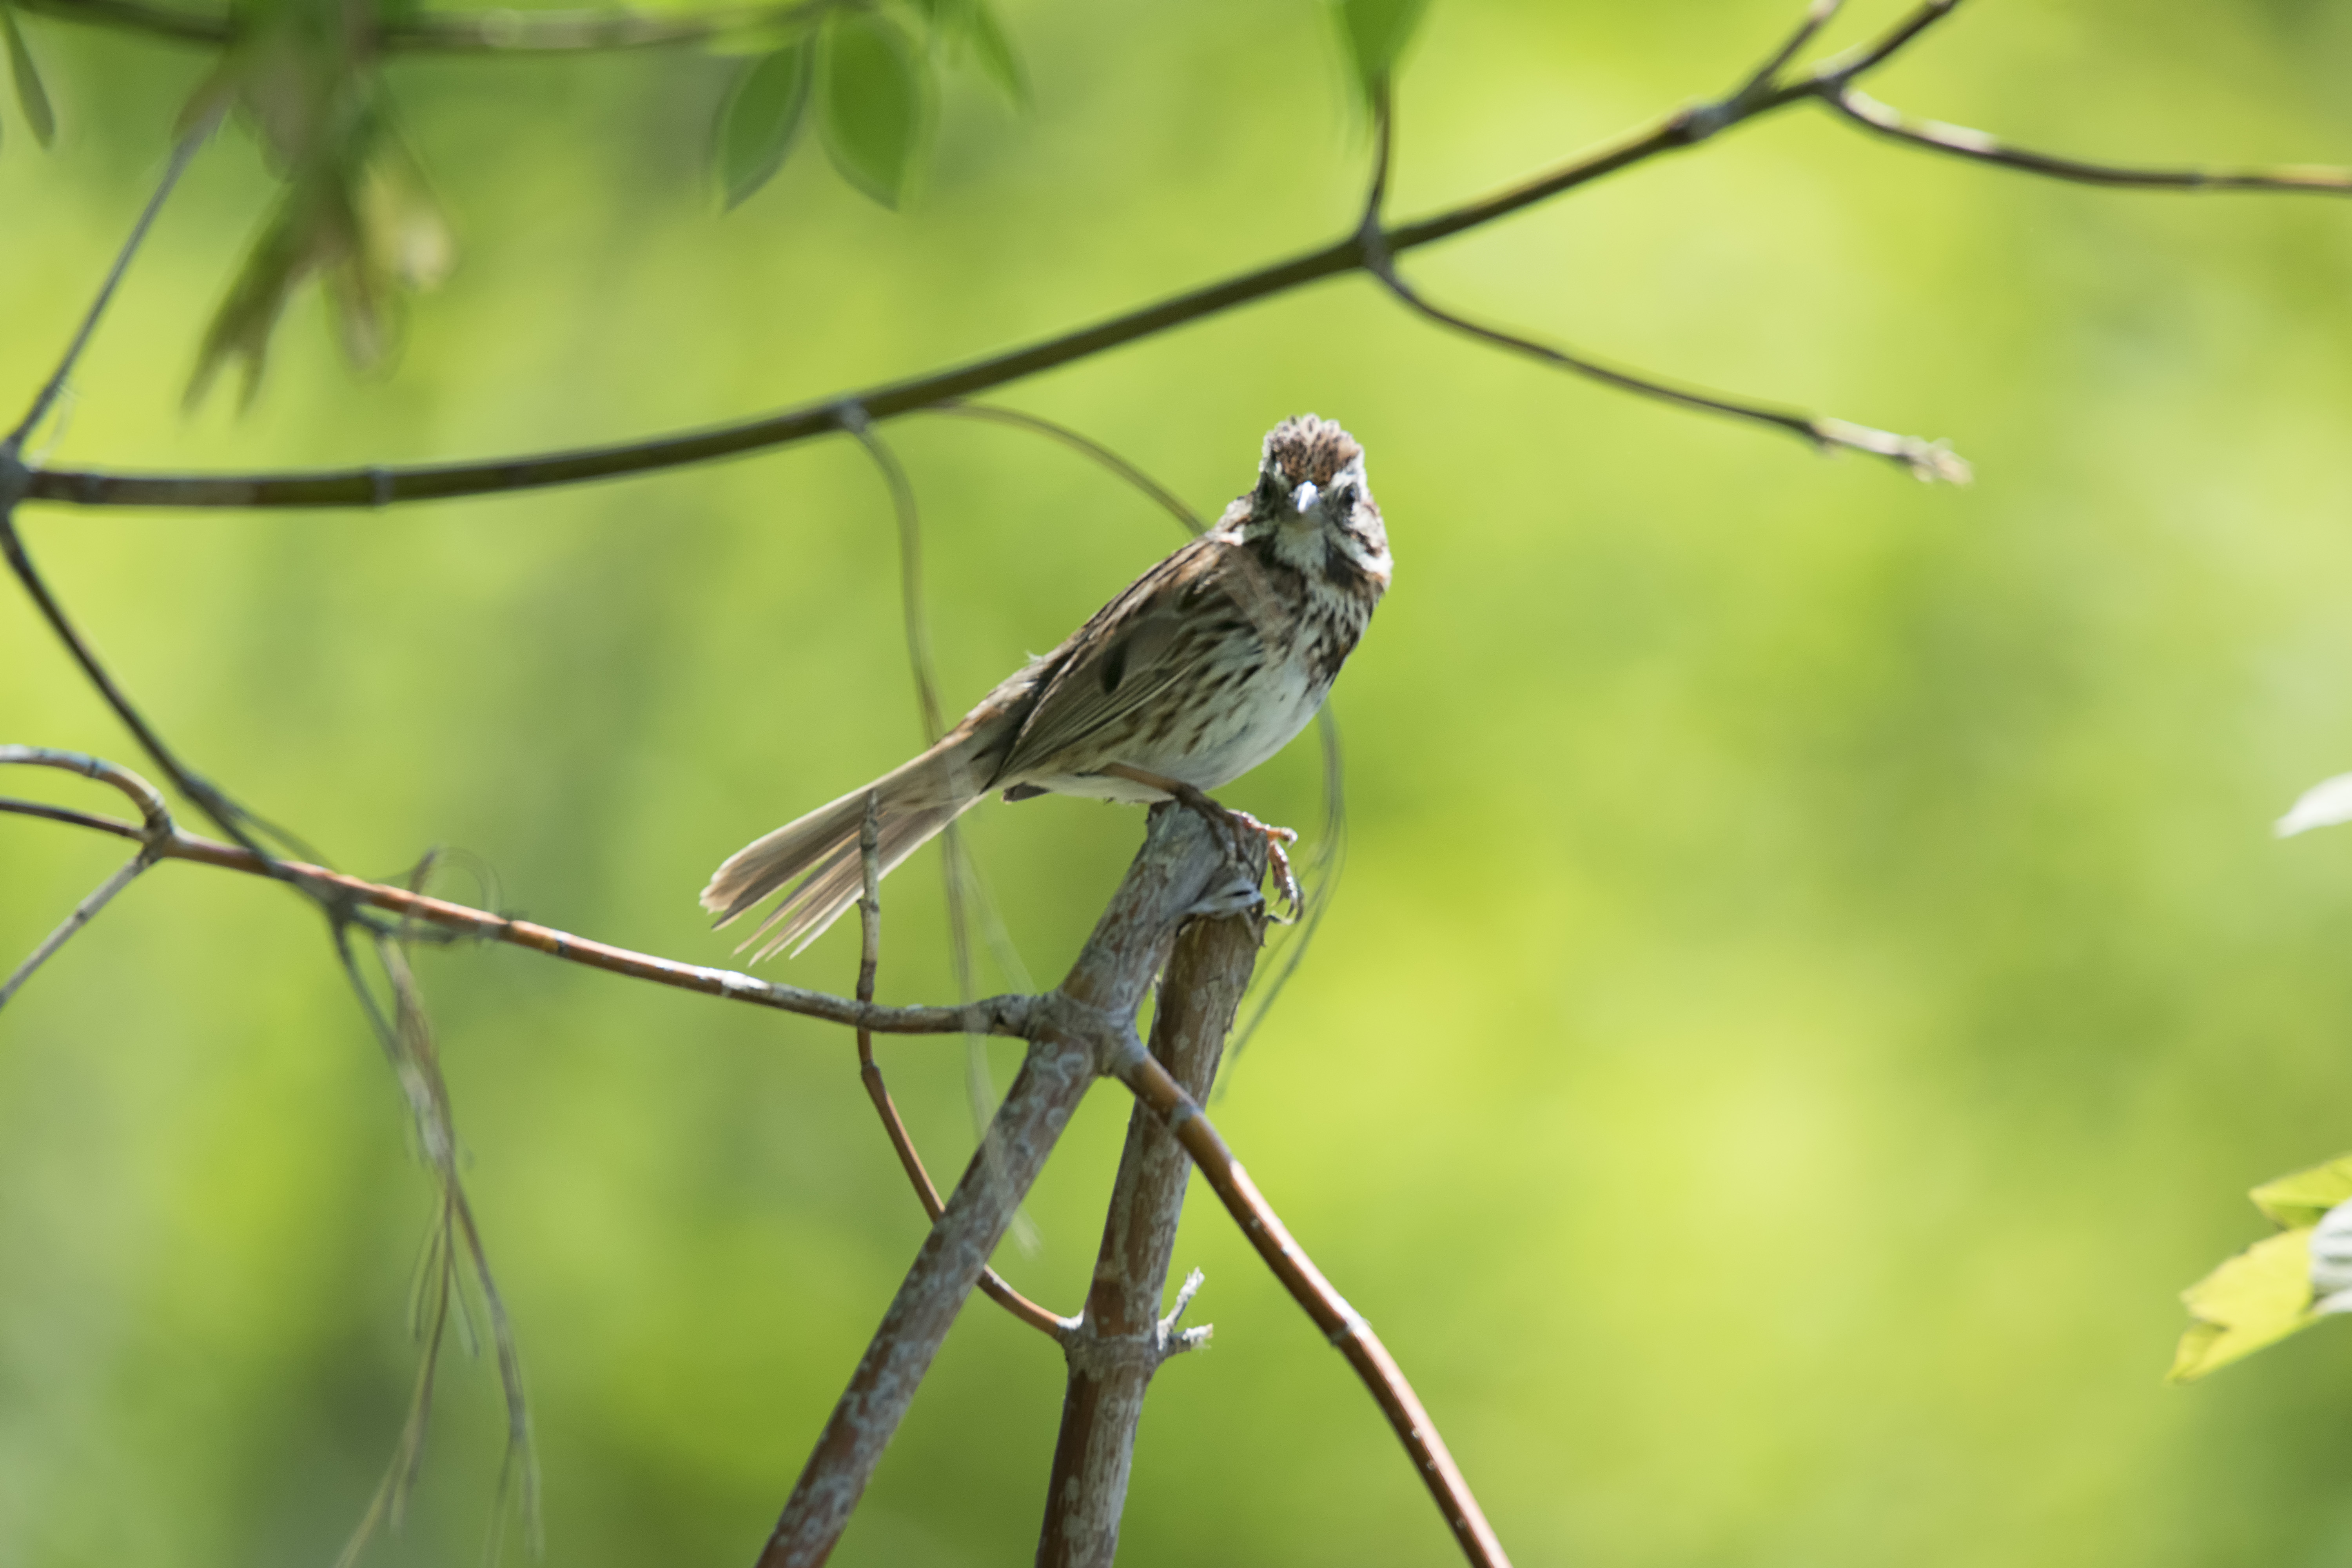
nature, branch, bird, wildlife, green, beak, fauna, canada, vertebrate, sparrow, quebec, song, sherbrooke, oiseau, bruant, chanteur, macro photography, perching bird